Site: brandenburg
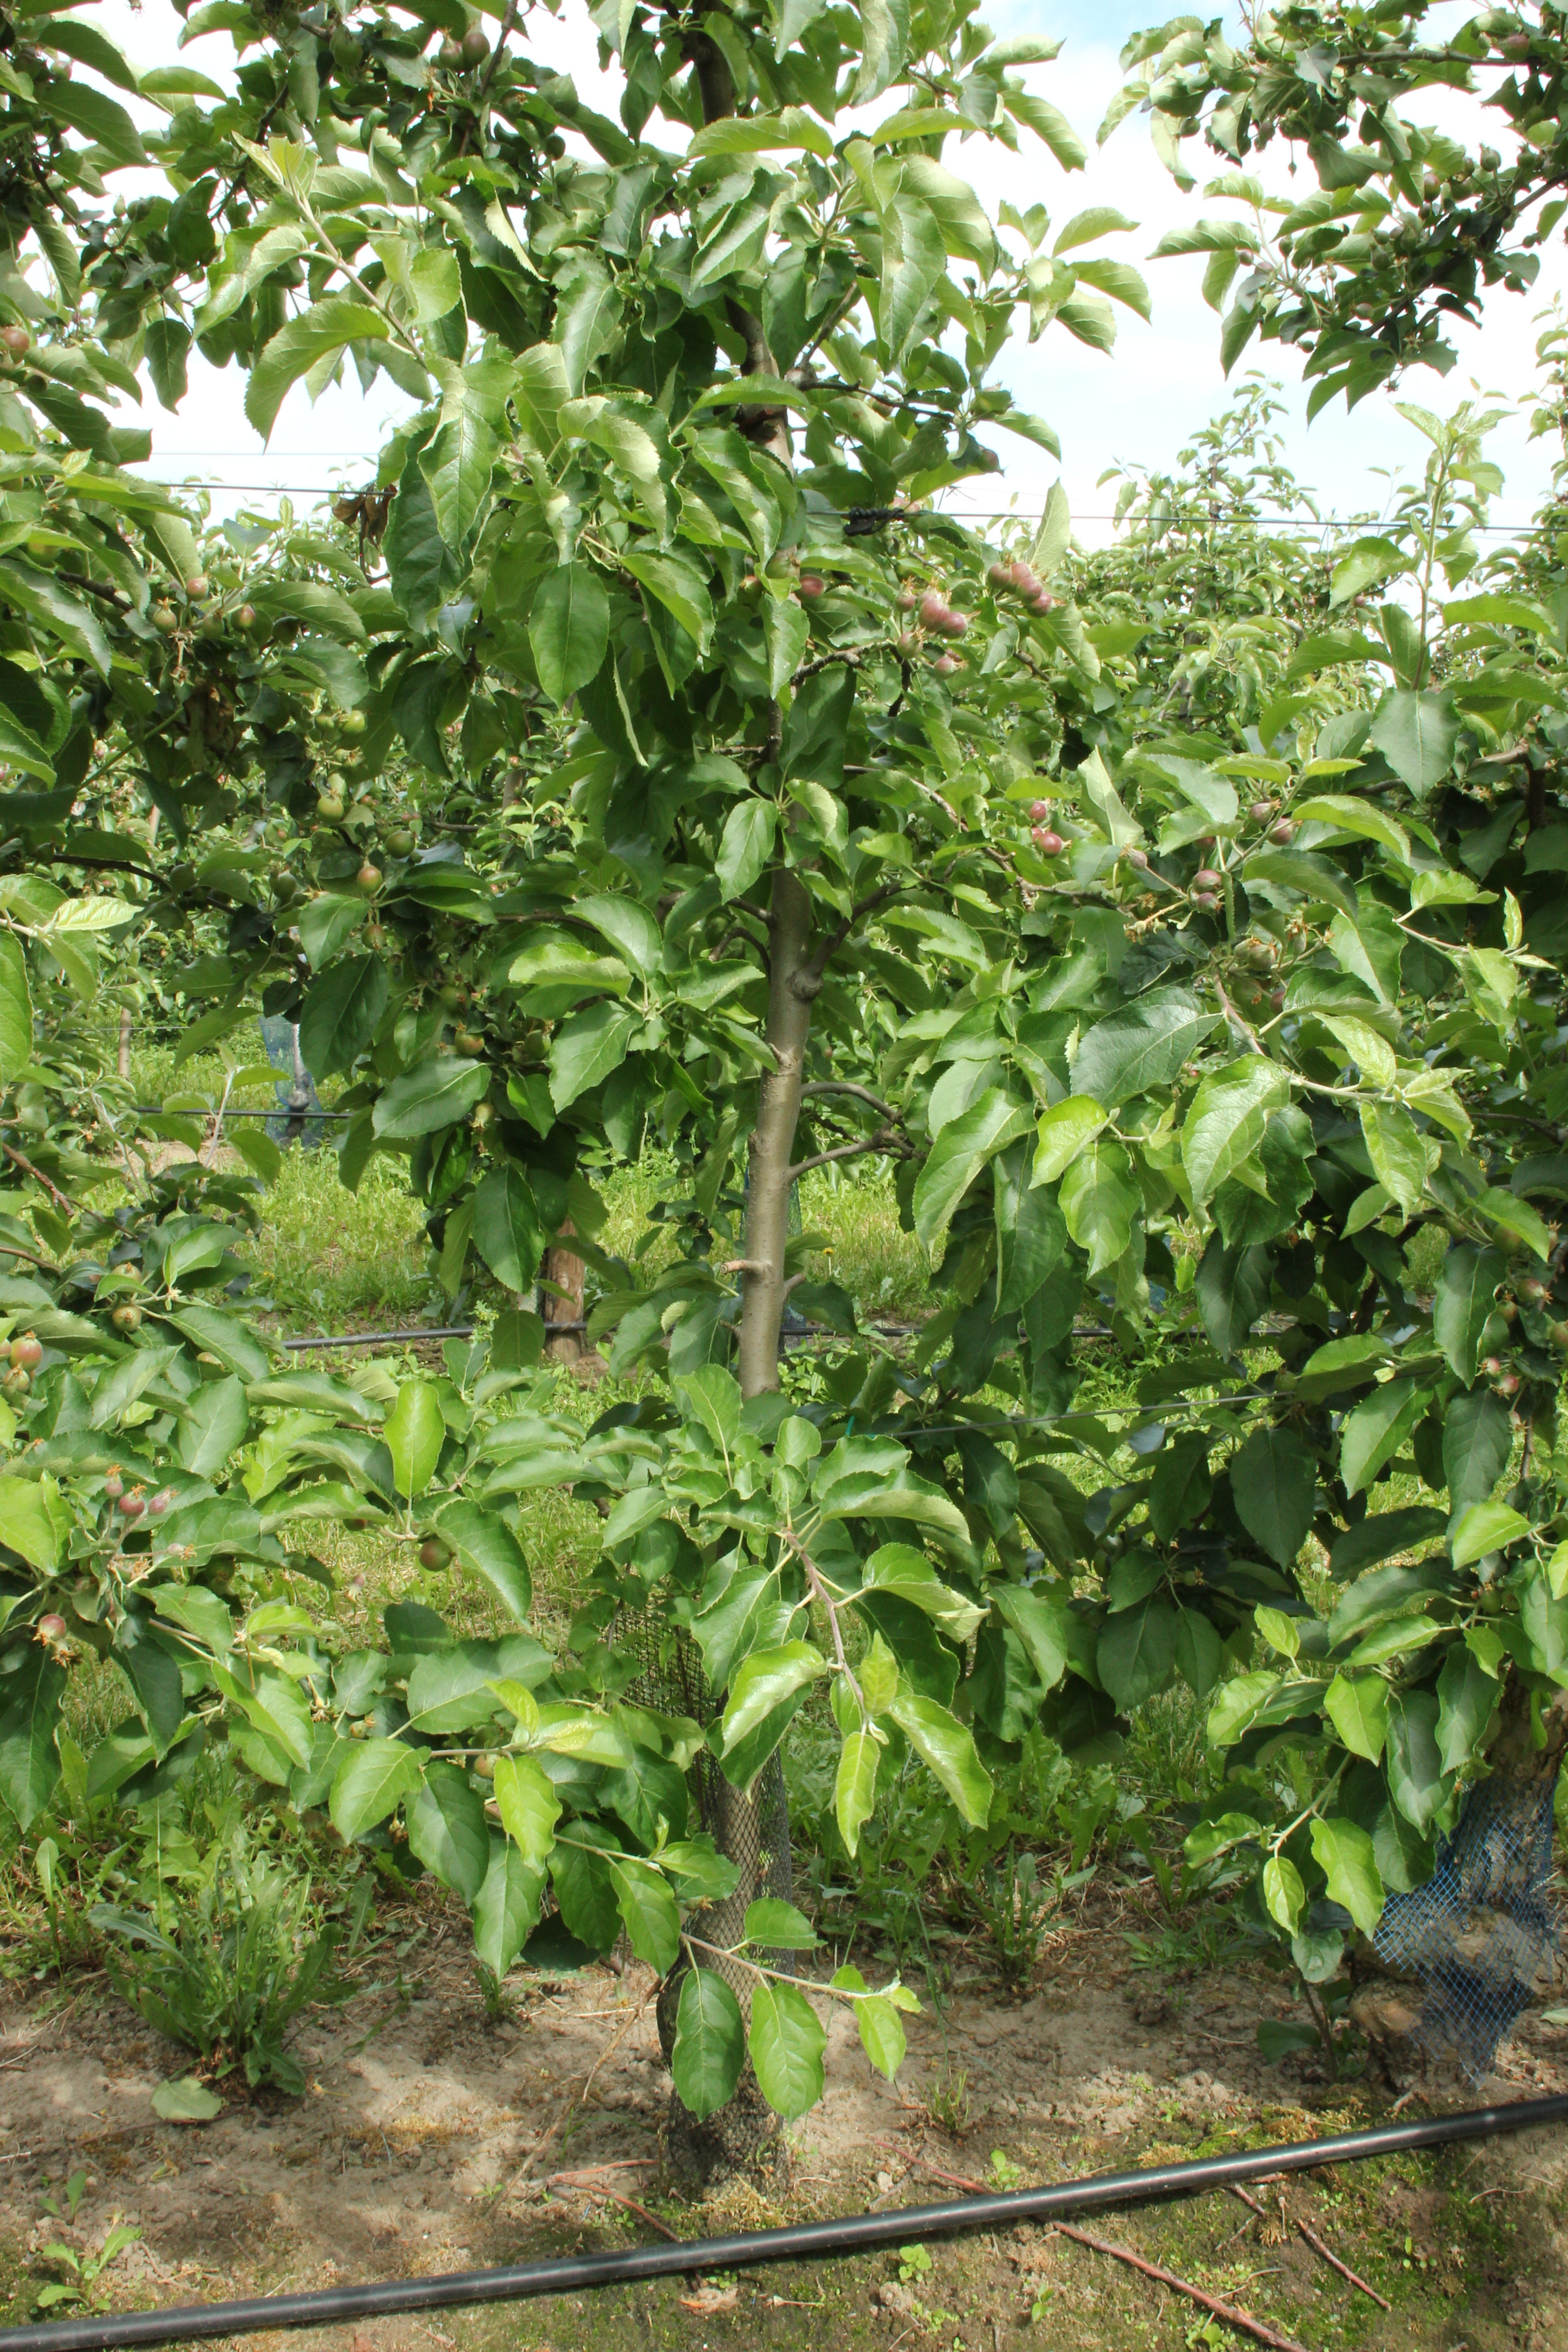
Growth stage (BBCH 72): Development of fruit